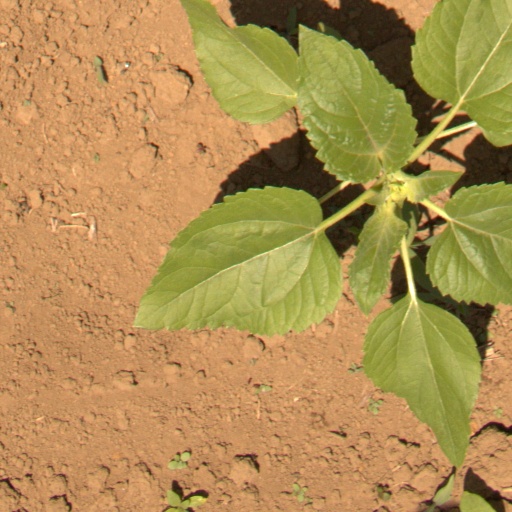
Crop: Jerusalem artichoke